Battle of Cape Lopez

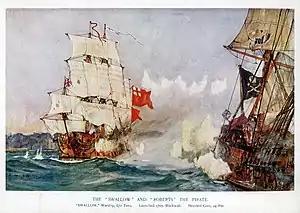
Illustration of the battle by Charles Dixon

The Battle of Cape Lopez was fought in early 1722 during the Golden Age of Piracy. HMS "Swallow", a British ship of the line under Captain Chaloner Ogle, defeated the pirate ship of Bartholomew Roberts off the coast of Gabon, West Africa.